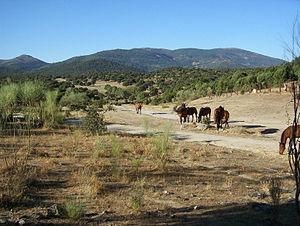
La province de Tolède est une des cinq provinces de la communauté autonome de Castille-La Manche, dans le centre de l'Espagne. Sa capitale est la ville de Tolède.